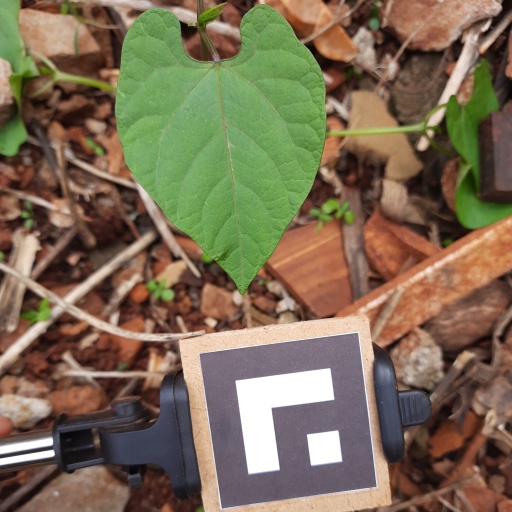
Observations: flat surface, no eating holes, under shade